Johannesburg City Library

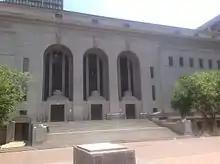
The Johannesburg Library in 2013

The building is an Italianate structure sitting across the road from the ANC's Luthuli House. The construction of the Johannesburg Public Library took place between 1931 and 1935 and was the result of an architectural competition won by Cape Town architect John Perry. The building features a massive and imposing triple-arch, east-facing entrance with metal doors featuring monograms reading "LJ" and "BJ" for the English "Library of Johannesburg" and the Afrikaans "Biblioteek Johannesburg". The northern and southern facades are decorated with stone medallions each carved by Peter Kirchhoff with the face of a great literary, scientific, or philosophical figure. Larger figures designed by Moses Kottler, representing literature, music, architecture, medicine, philosophy, and history surround the building. The building is stone with a terracotta tiled roof. It originally surrounded an atrium, but during the 2009–2012 renovations, a new building was built to fill the atrium with three floors.